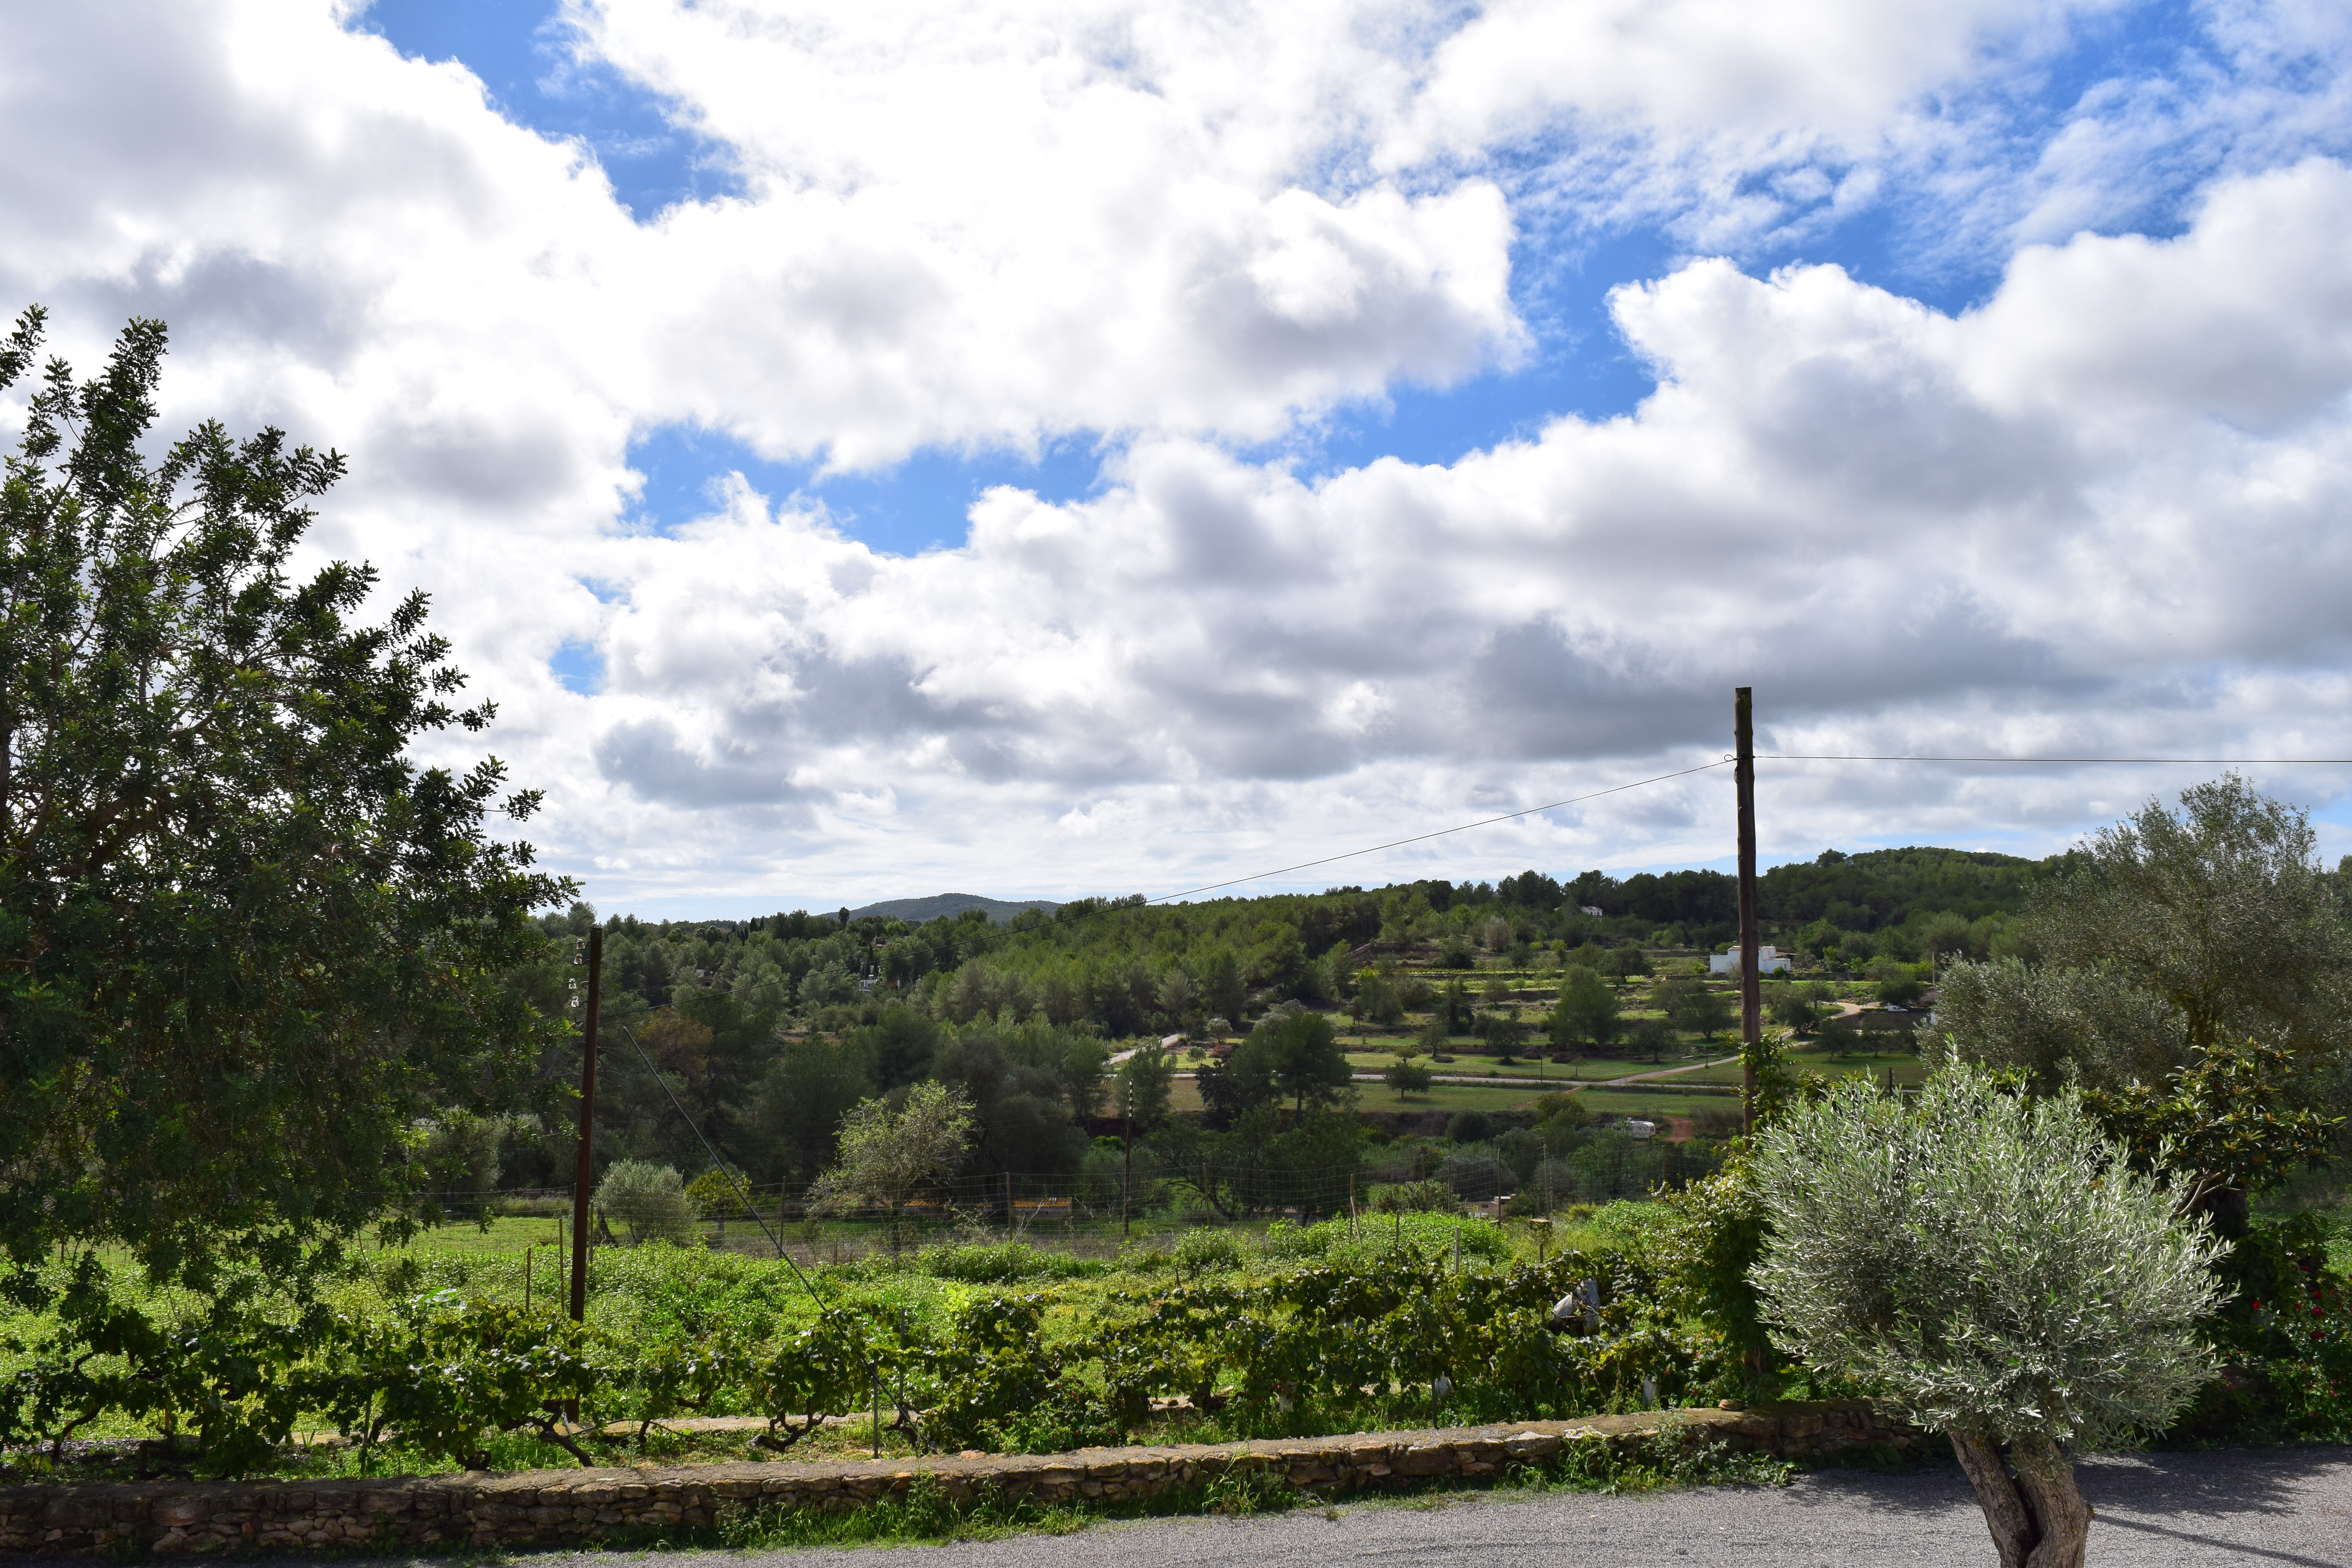
landscape, tree, grass, cloud, sky, hill, summer, travel, holiday, freedom, agriculture, garden, clouds, agroturismo, biological, recovery, olive tree, rural area, clarity, recover, ibiza, joy of life, woody plant